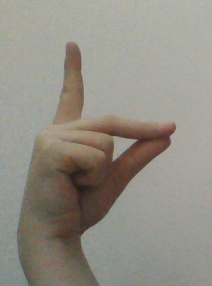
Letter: ta